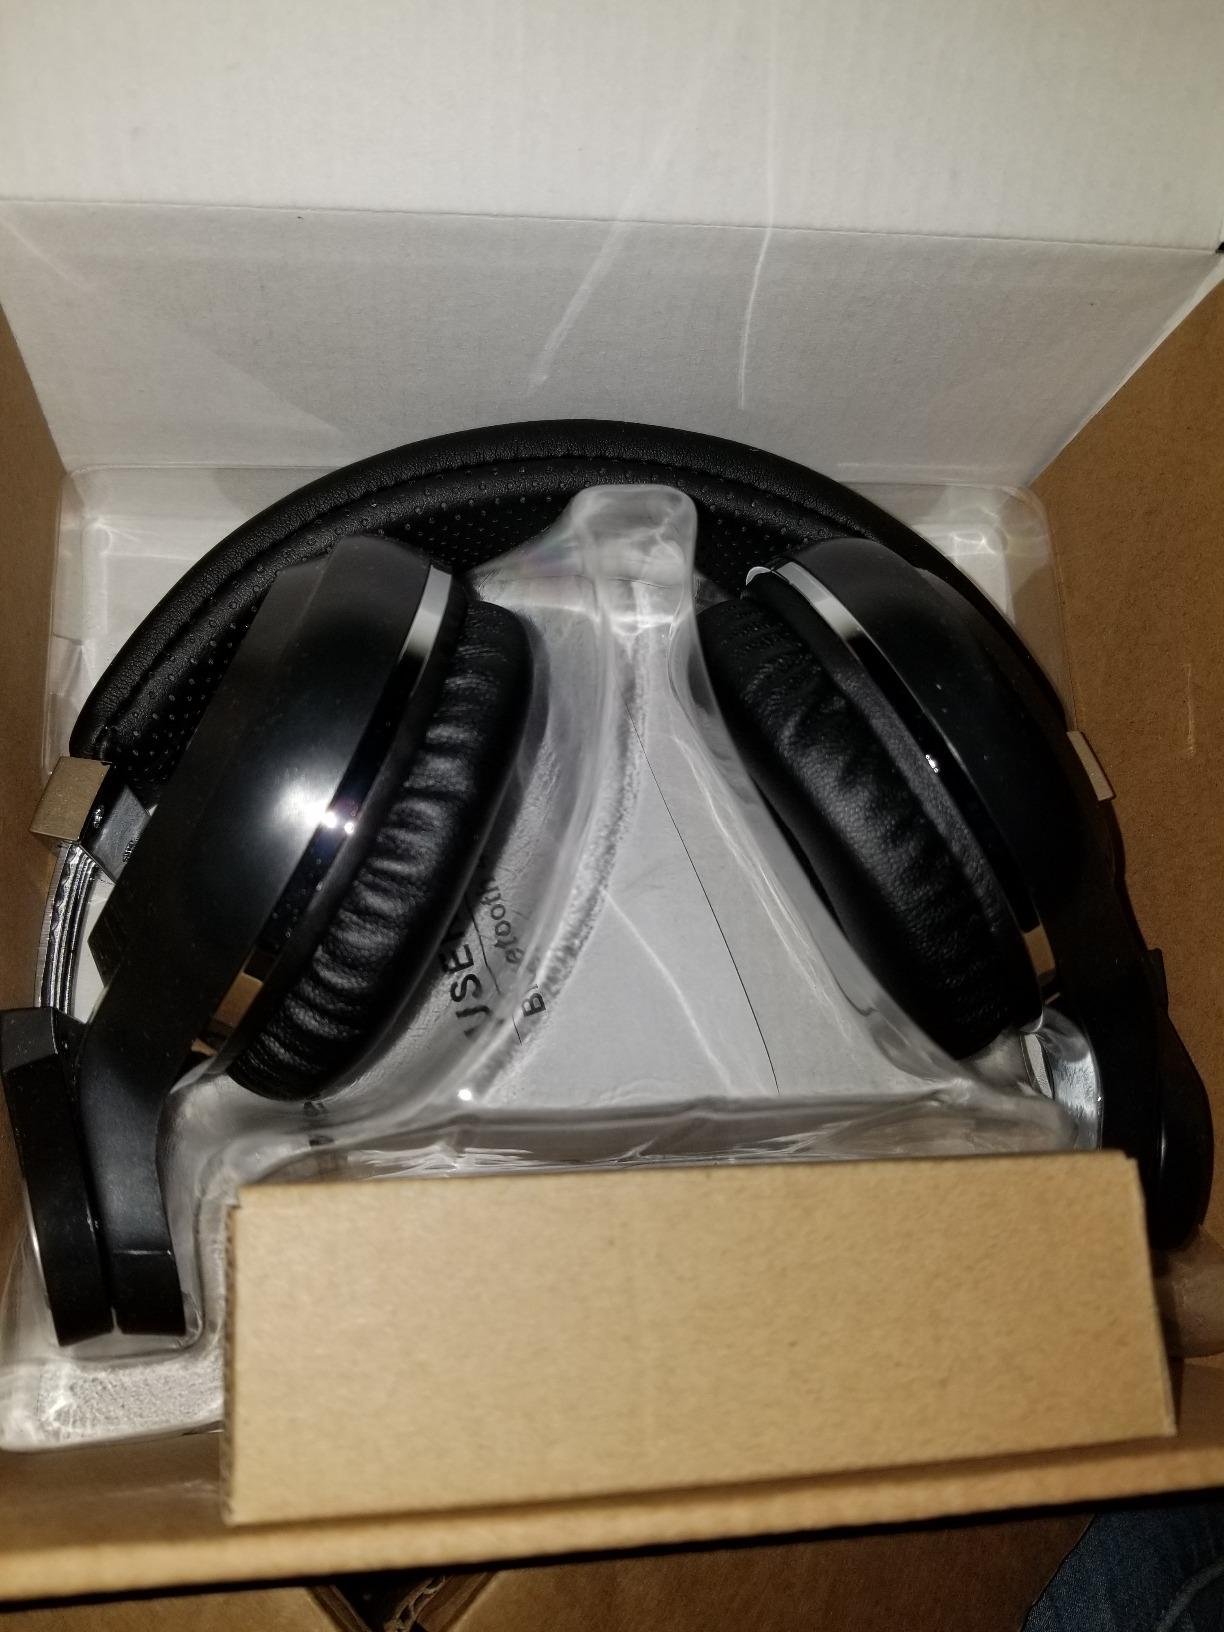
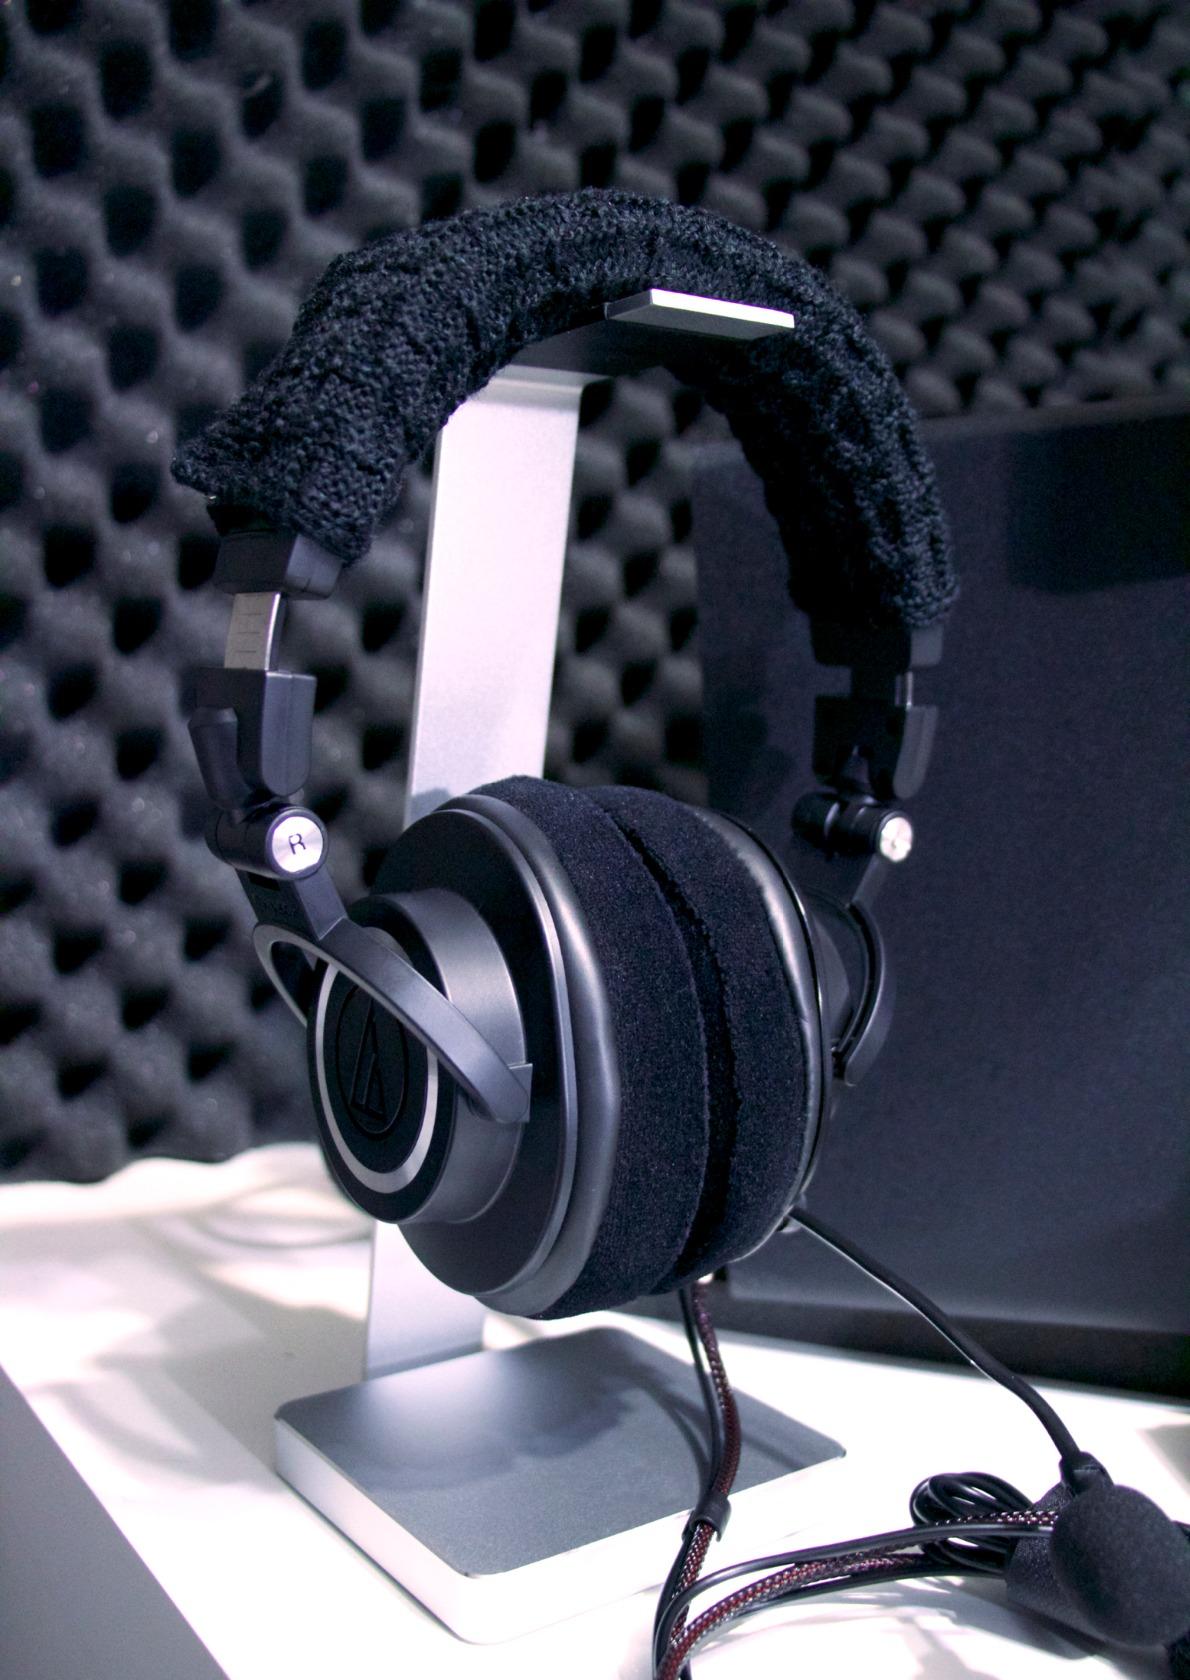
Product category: headphones
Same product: no